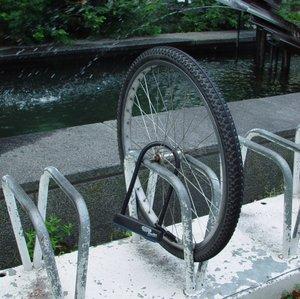
Un antivol est un dispositif ou un mécanisme destiné à dissuader, décourager, retarder, signaler ou empêcher le vol d'un objet.